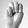
ASL letter: M